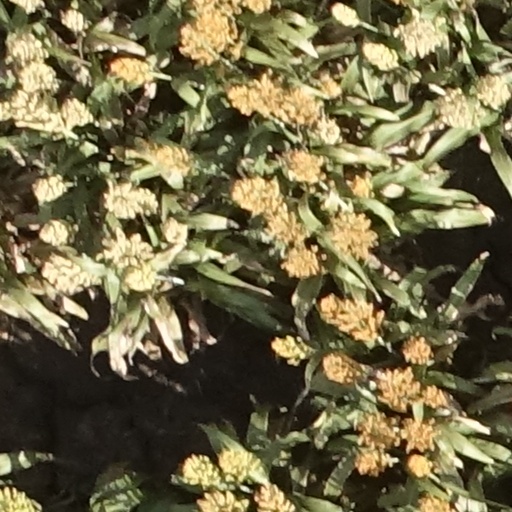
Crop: sorghum